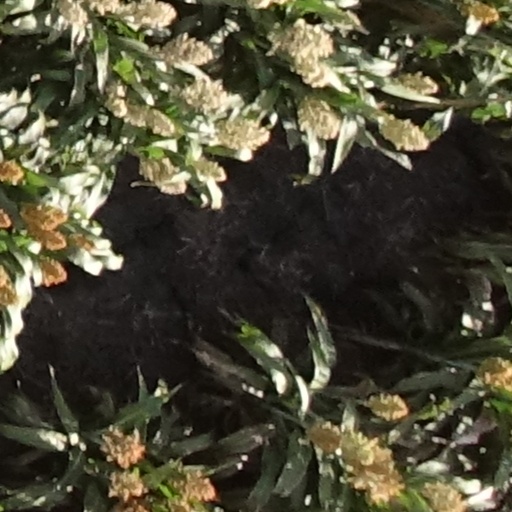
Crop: sorghum